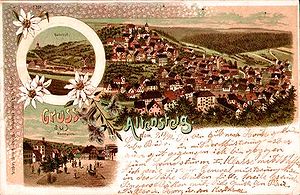
Altensteig / Venskabsbyer
Altensteig 1900
Altensteig er en by i Landkreis Calw i den tyske delstat Baden-Württemberg.